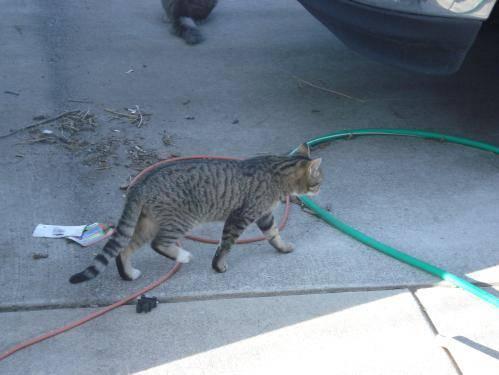
cat